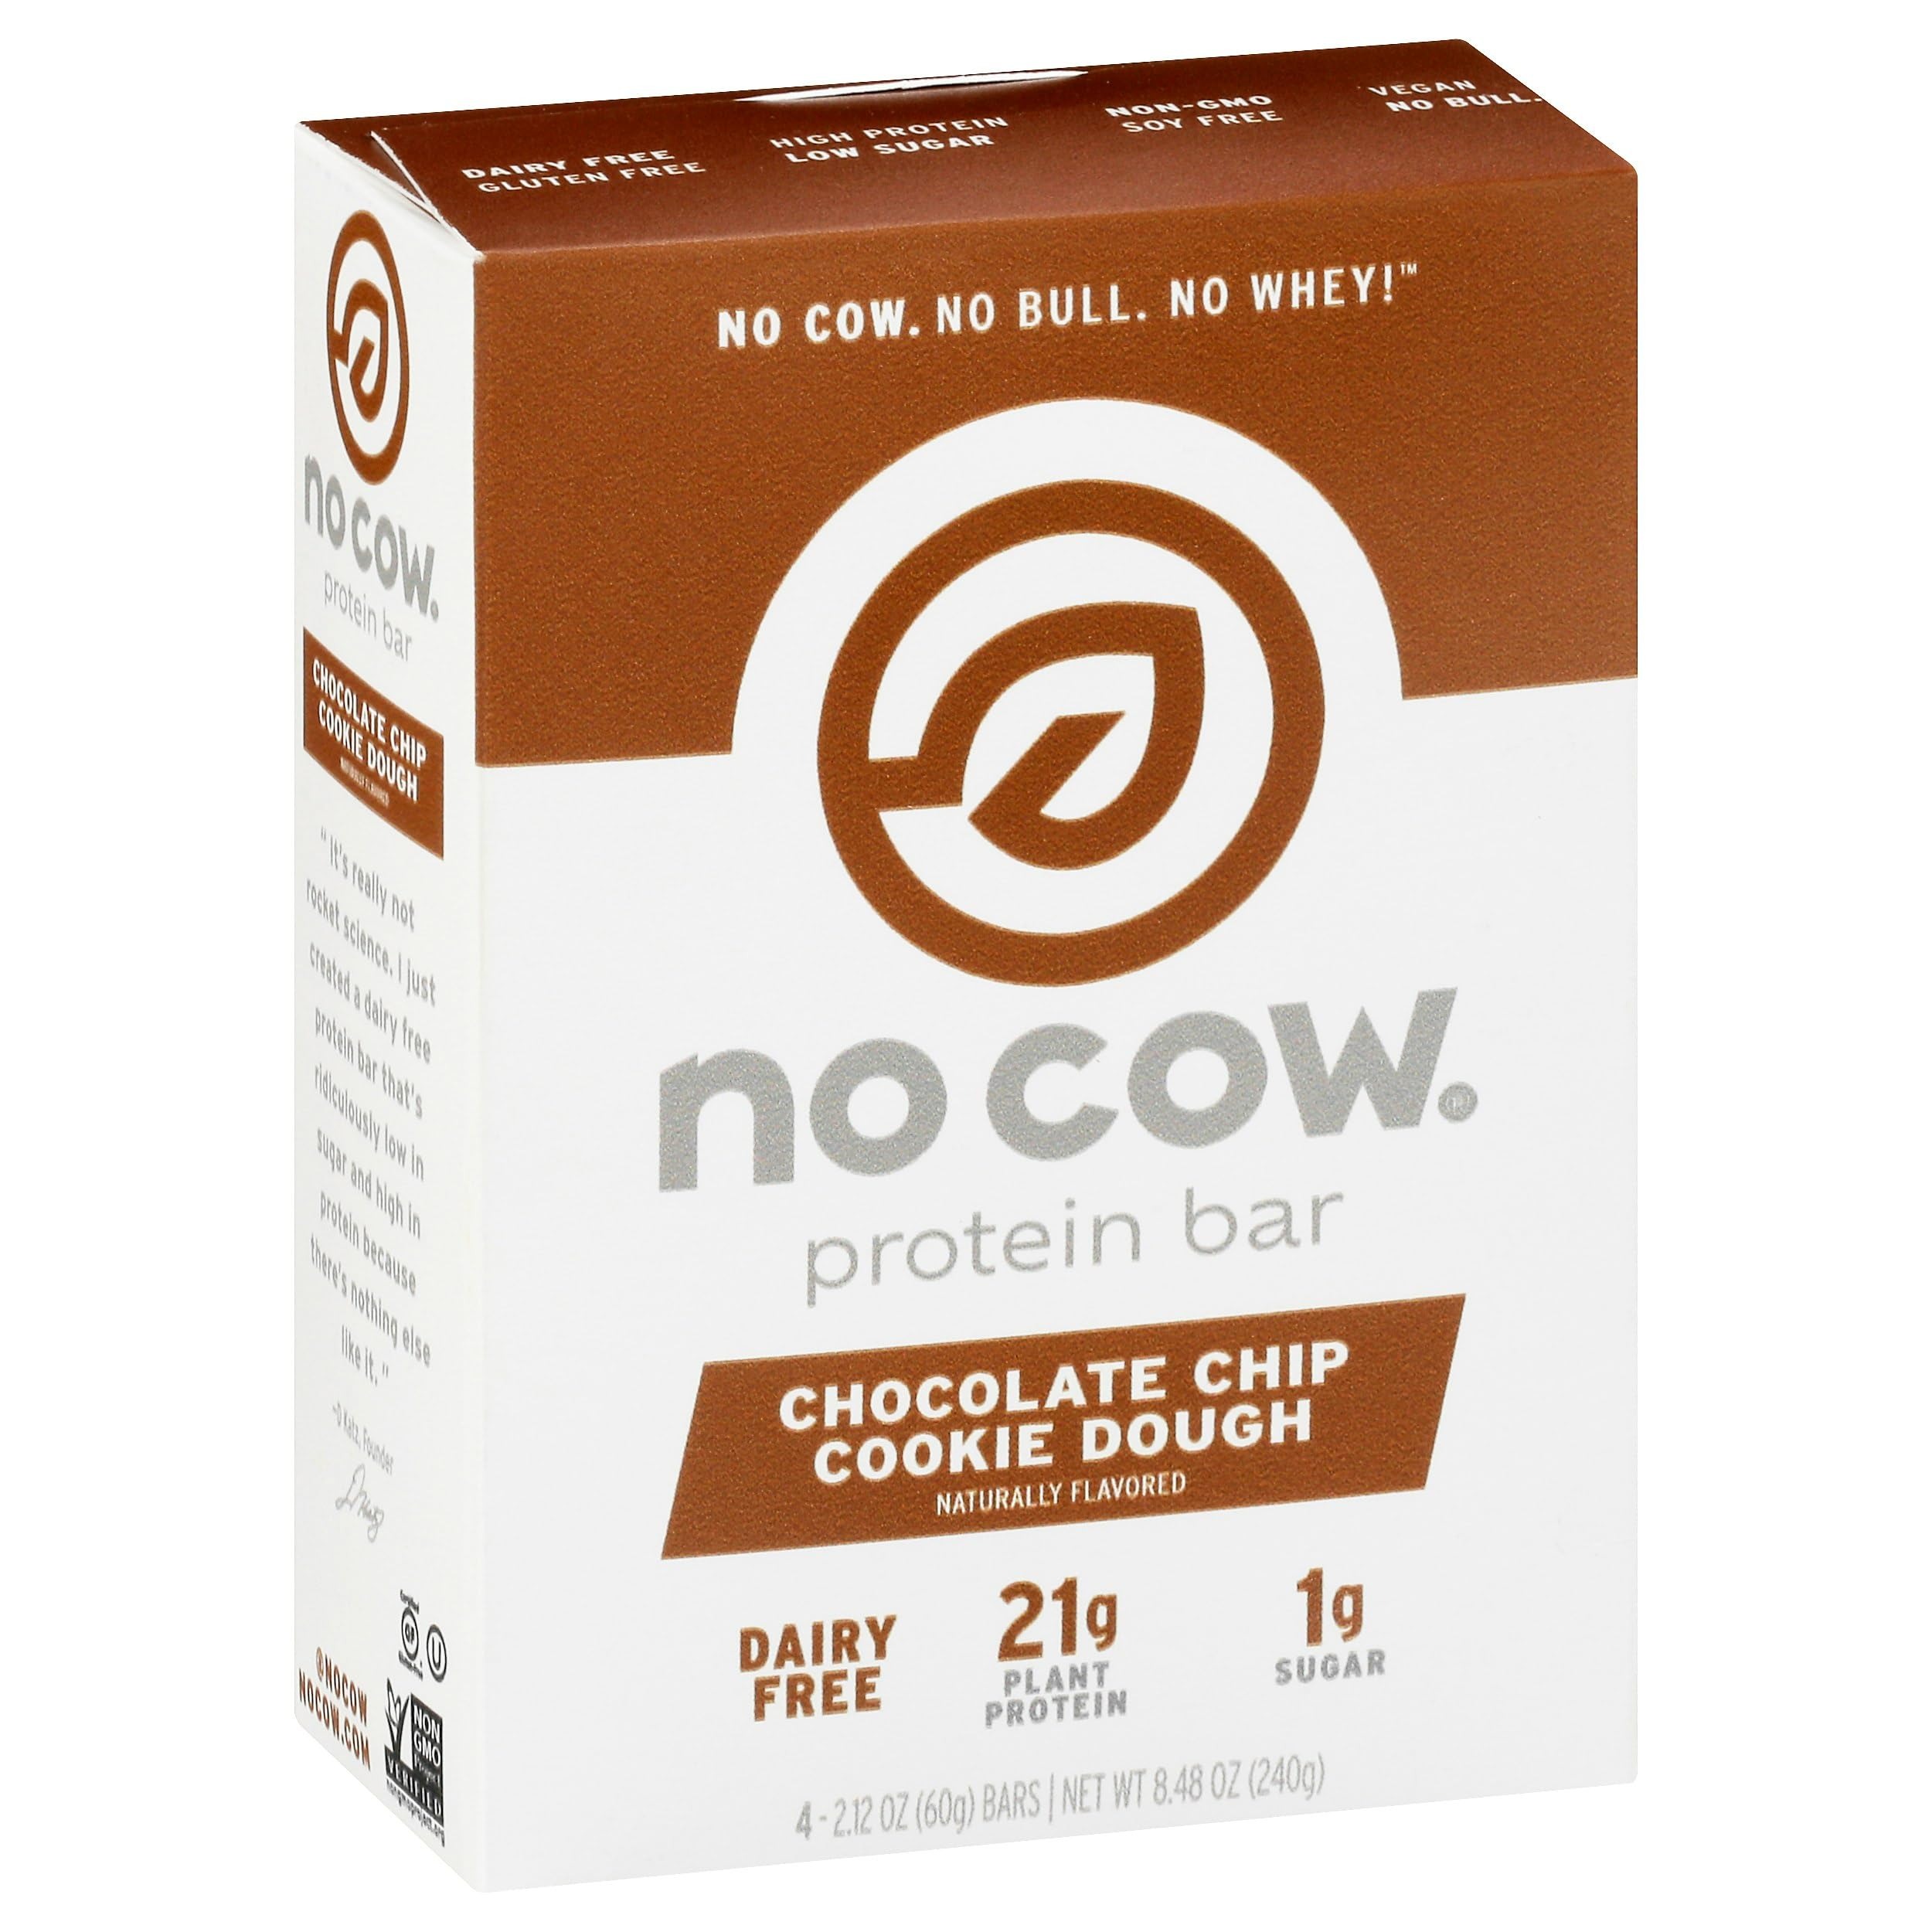
Item Name: Generic N.o Cow Bar Cookie Dough 4 pk 8.48 oz (Pack of 6)
Bullet Point 1: High-Quality Ingredients: Crafted with premium, all-natural ingredients to ensure the best taste and nutritional value in every bite.
Bullet Point 2: Convenient On-the-Go Snack: Perfectly sized for a quick, nutritious snack anytime, anywhere—ideal for busy lifestyles, travel, or post-workout refueling.
Bullet Point 3: Trusted Brand: Produced by reputable brands known for their commitment to quality, nutrition, and taste, ensuring you get a product you can trust.
Bullet Point 4: Nutrient-Packed: Loaded with essential nutrients, including protein, fiber, vitamins, and minerals, to support your overall health and well-being.
Value: 8.48
Unit: Ounce

Price: 88.99